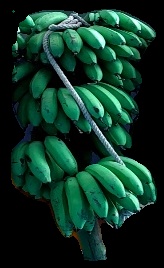
Variety: rasbale
Grade: grade2